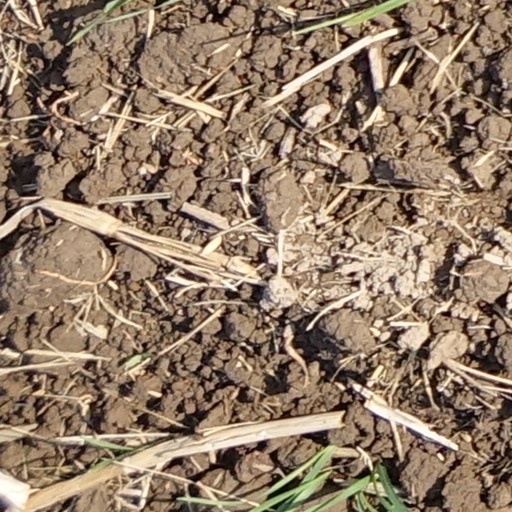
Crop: wheat